5th Summit of the Americas

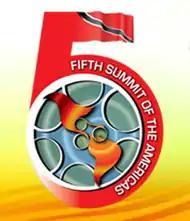
5th Summit of the Americas logo

The Fifth Summit of the Americas (VSOA) was held at Port of Spain in Trinidad and Tobago, on April 17–19, 2009.